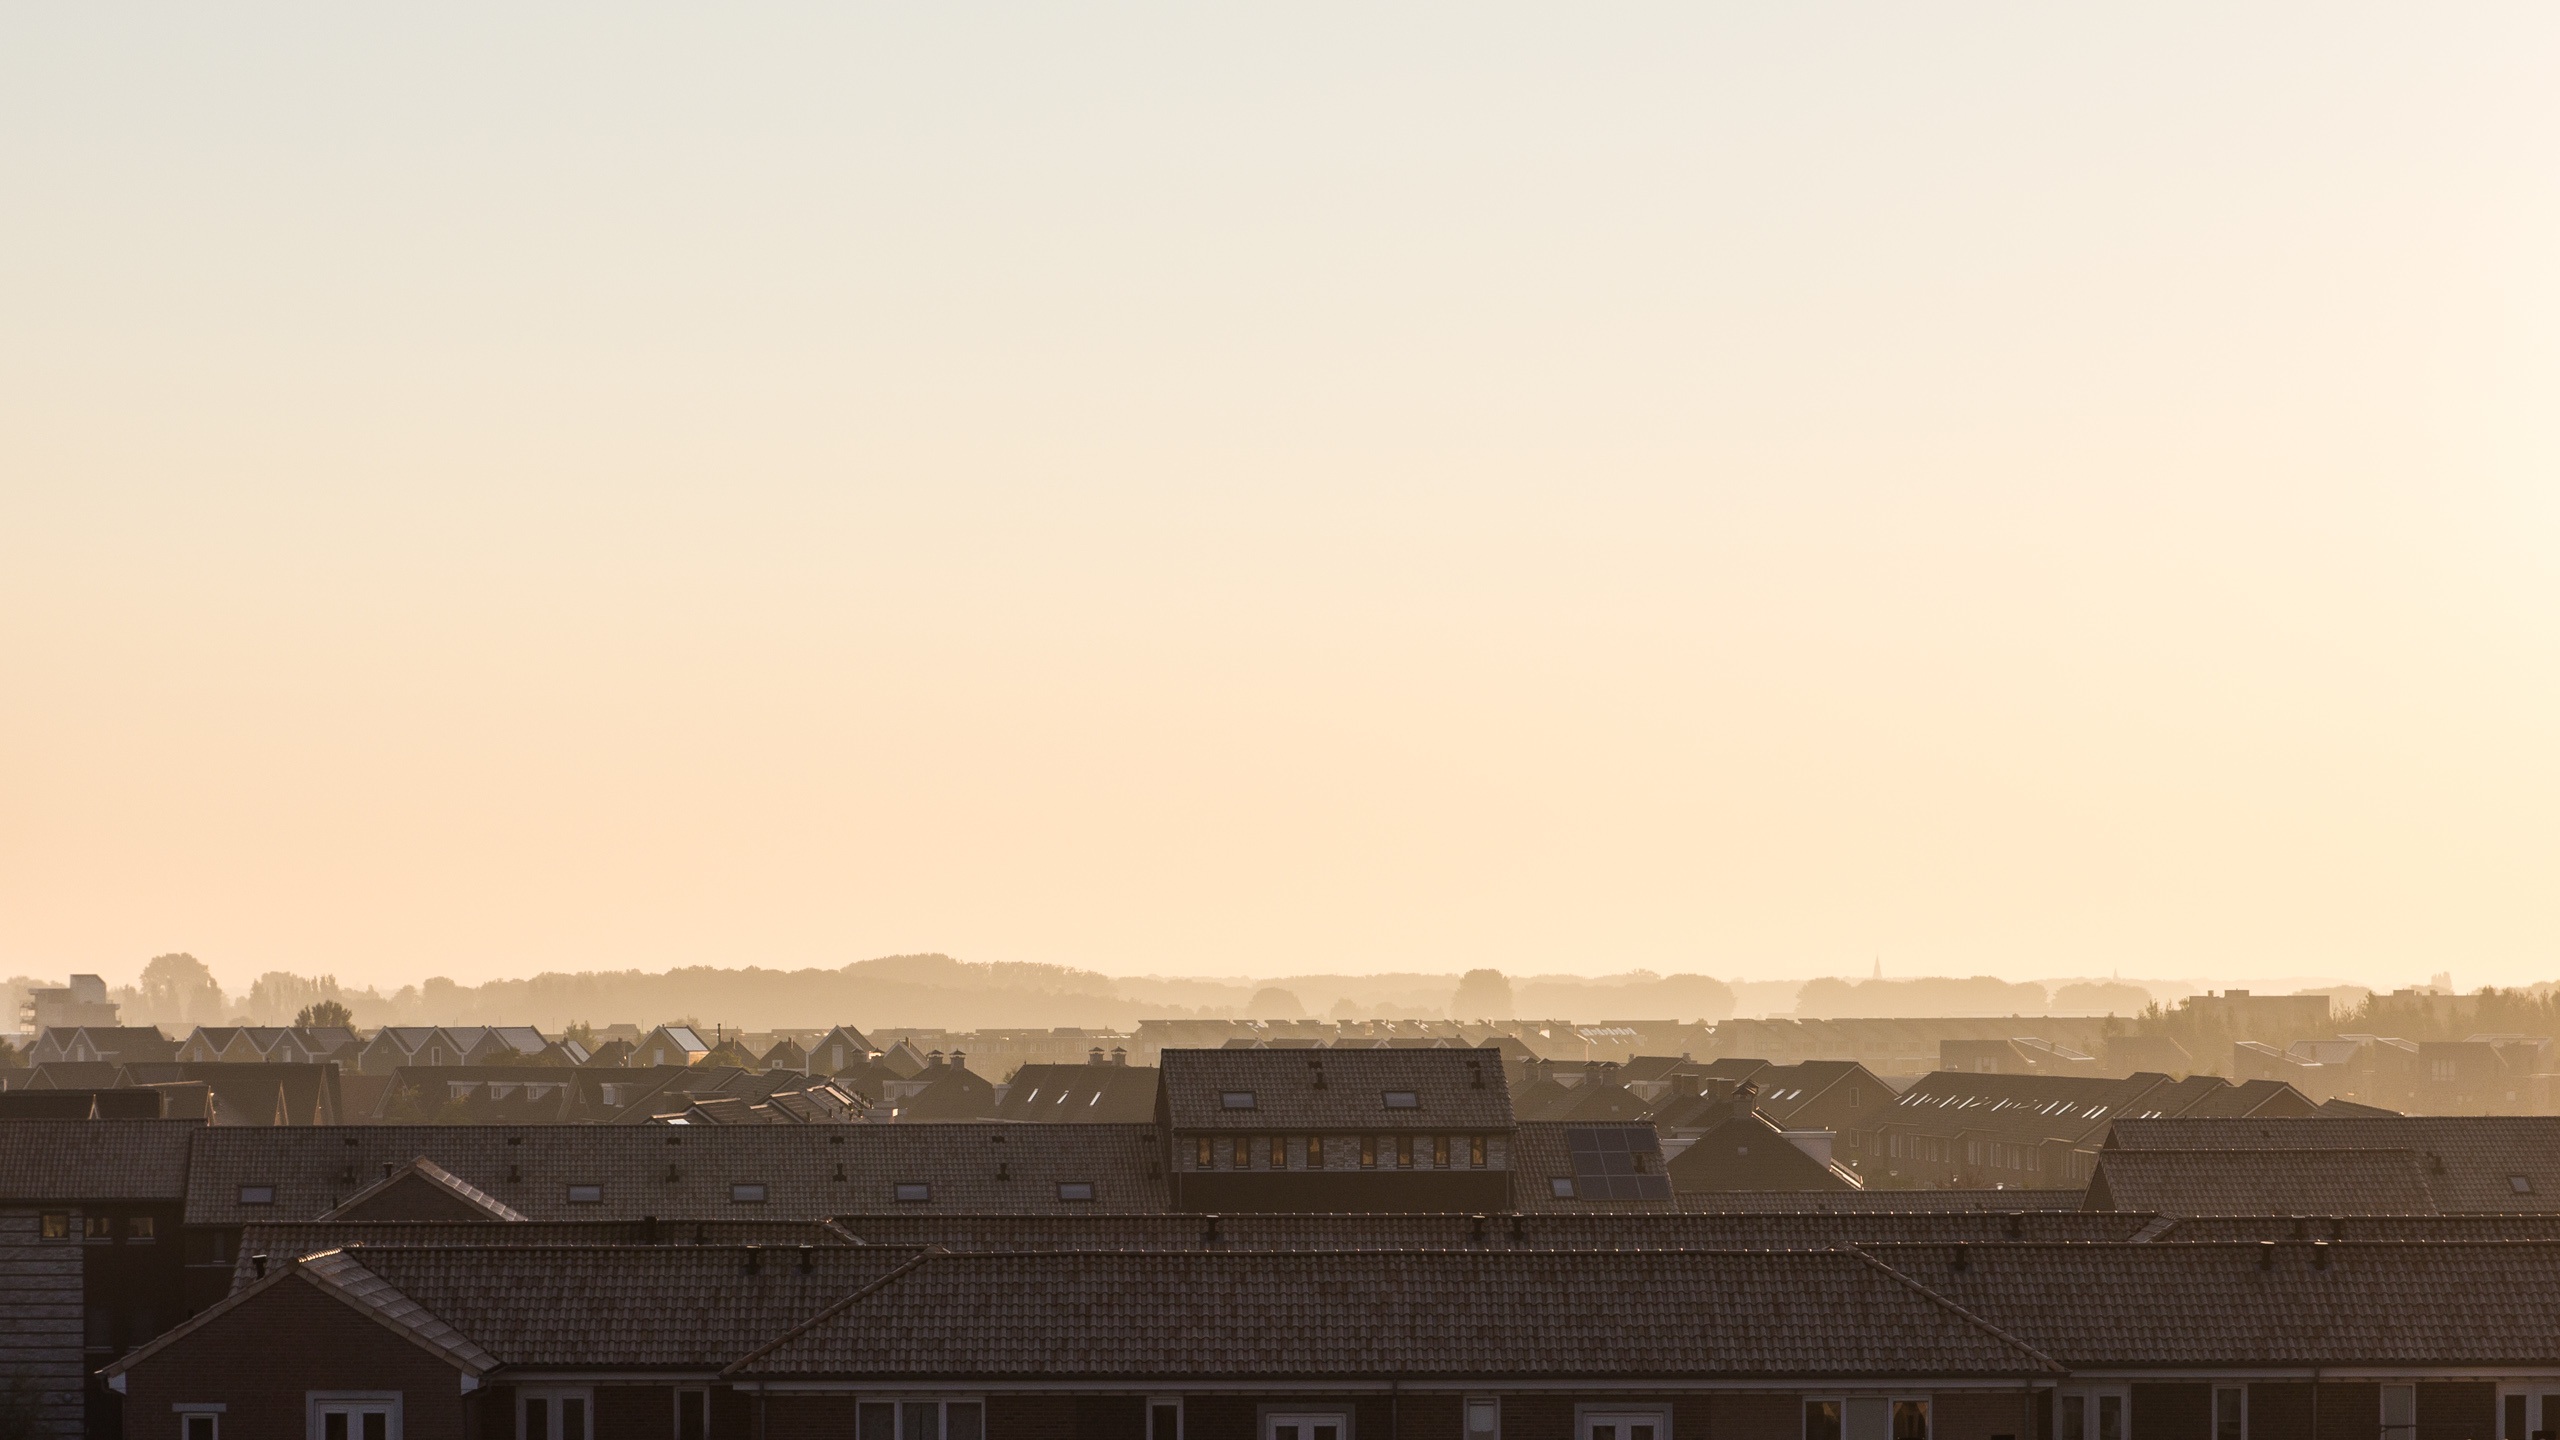
horizon, sky, sunrise, sunset, skyline, sunlight, morning, dawn, city, cityscape, dusk, evening, haze, atmospheric phenomenon, human settlement, atmosphere of earth